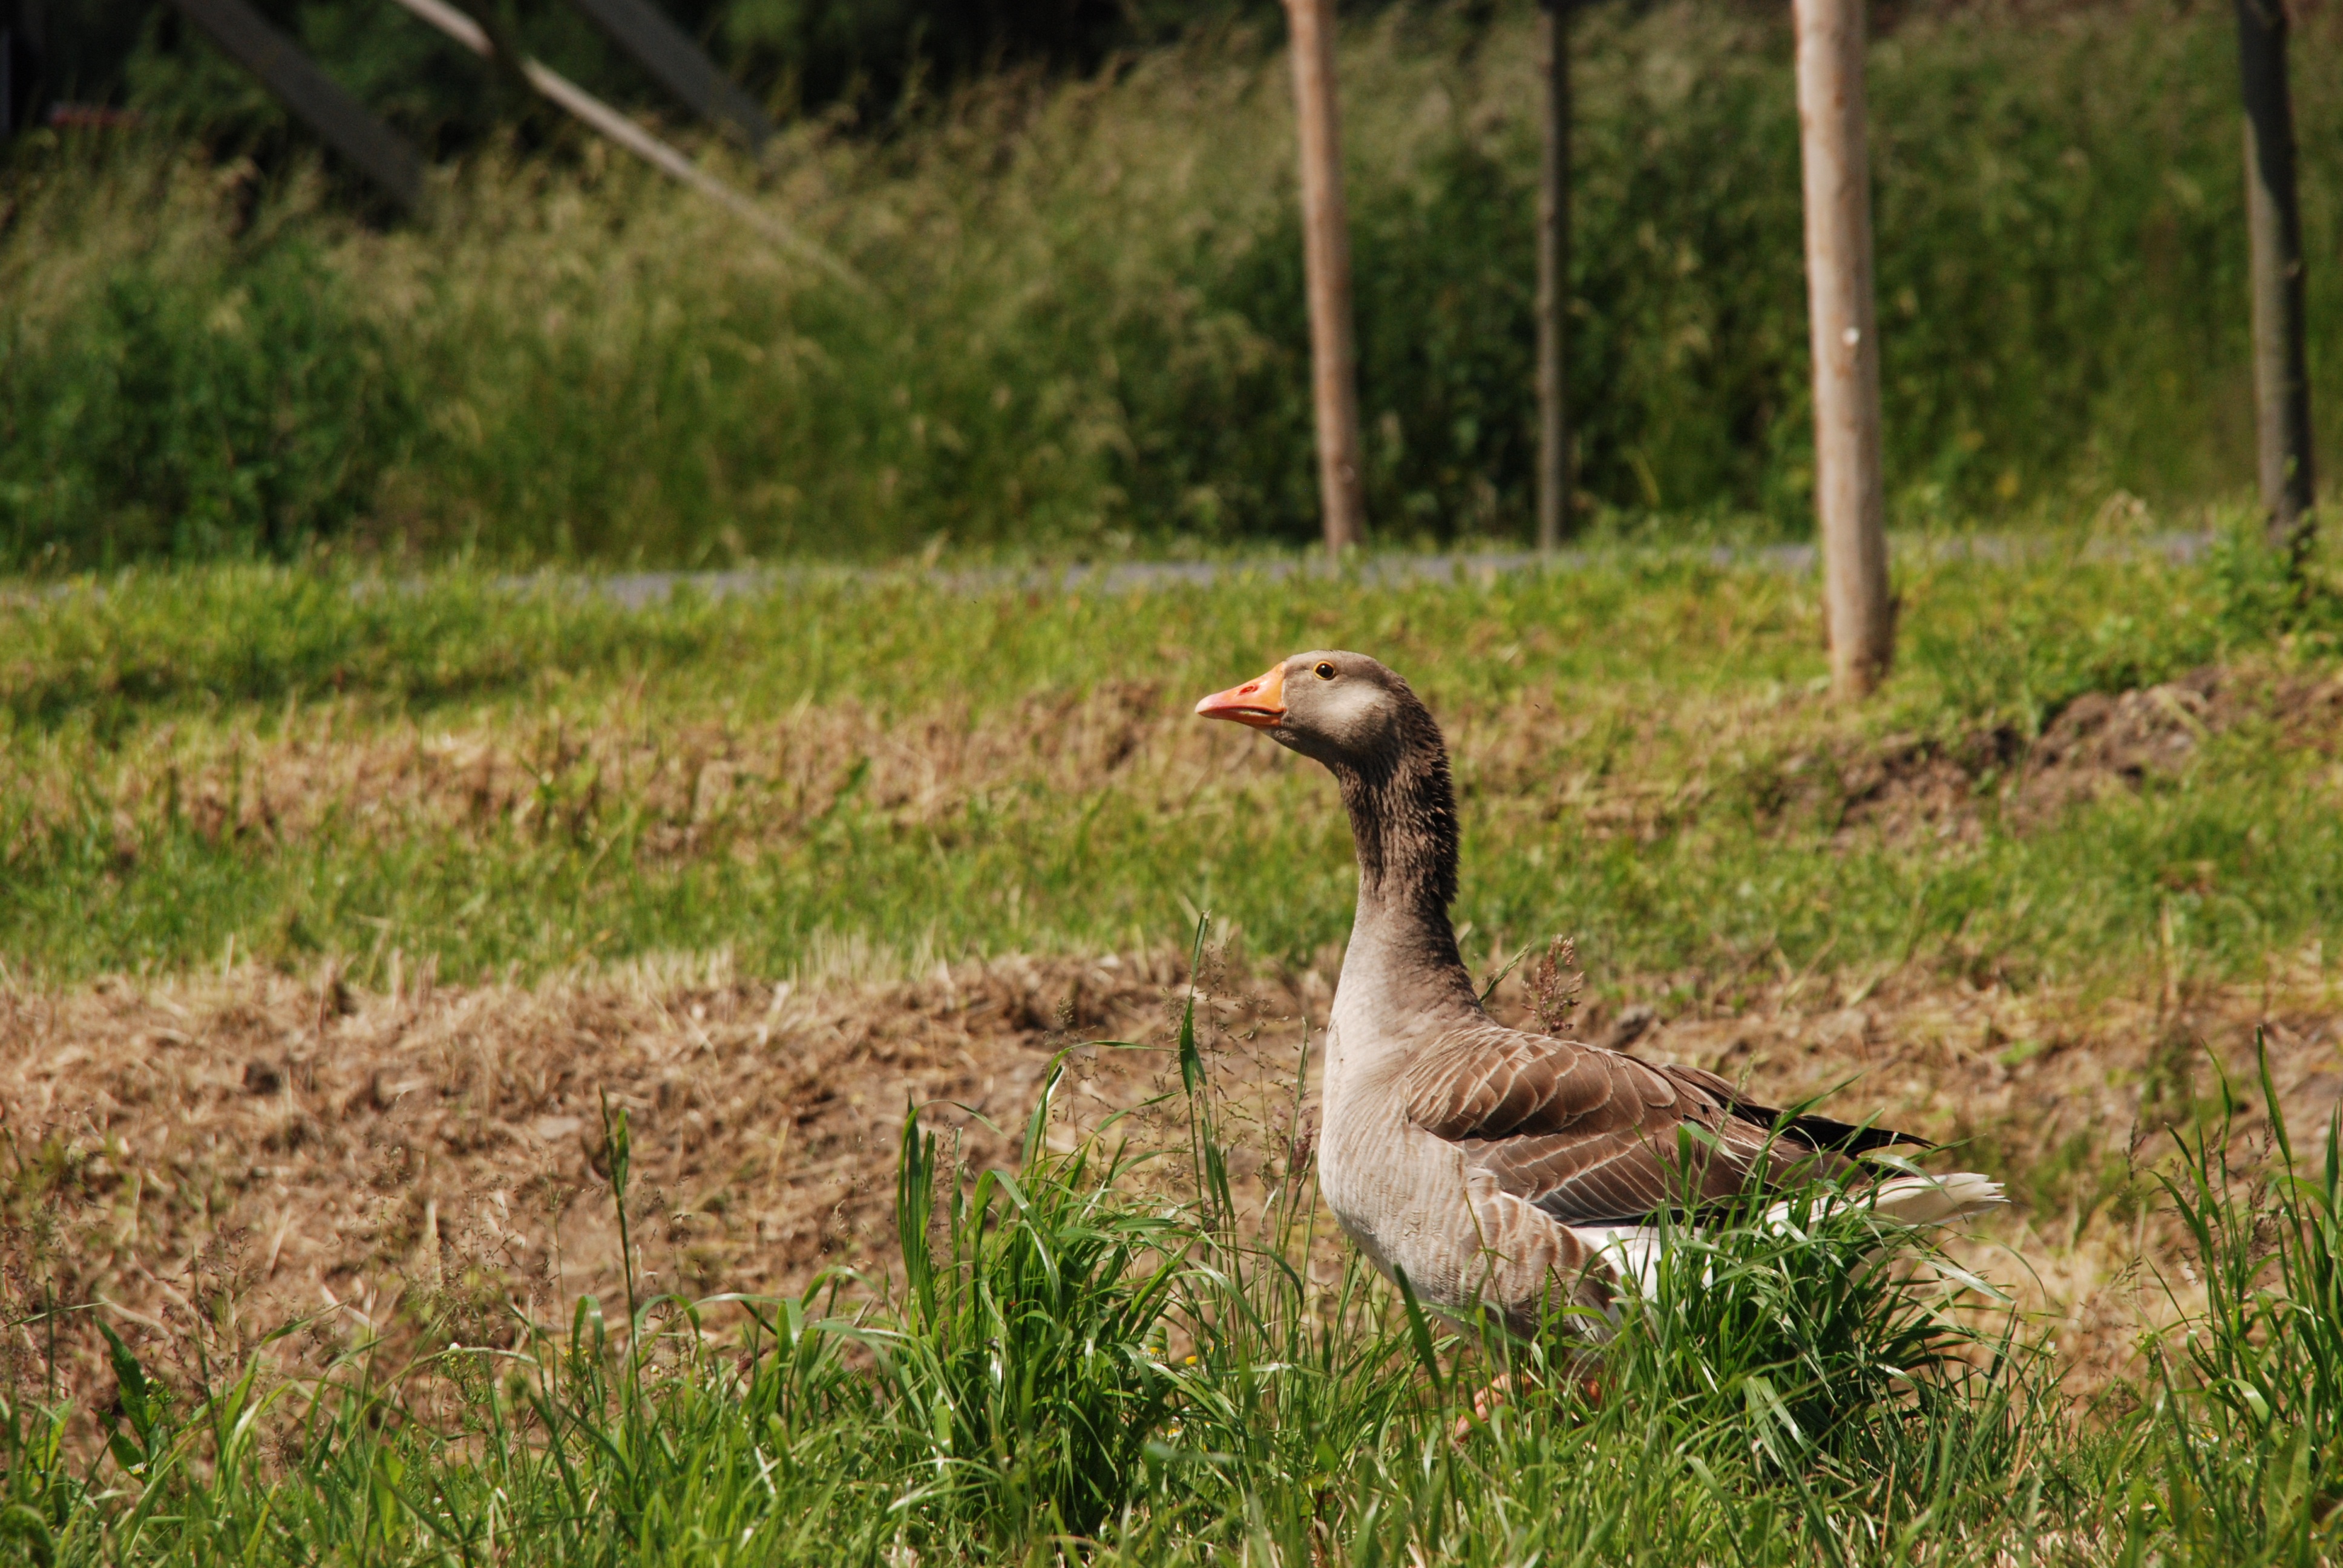
nature, grass, bird, prairie, wildlife, beak, pasture, fauna, duck, goose, vertebrate, waterfowl, water bird, ducks geese and swans